Gulf of Bothnia

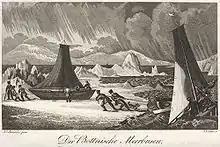
Depiction of the gulf, circa 1830

The International Hydrographic Organization defines the southern limit of the Gulf of Bothnia as follows: